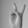
ASL letter: V